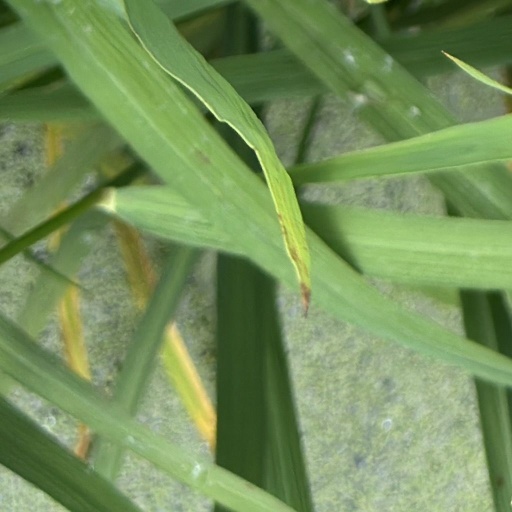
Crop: rice